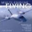
Label: airplane